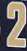
Number: 2